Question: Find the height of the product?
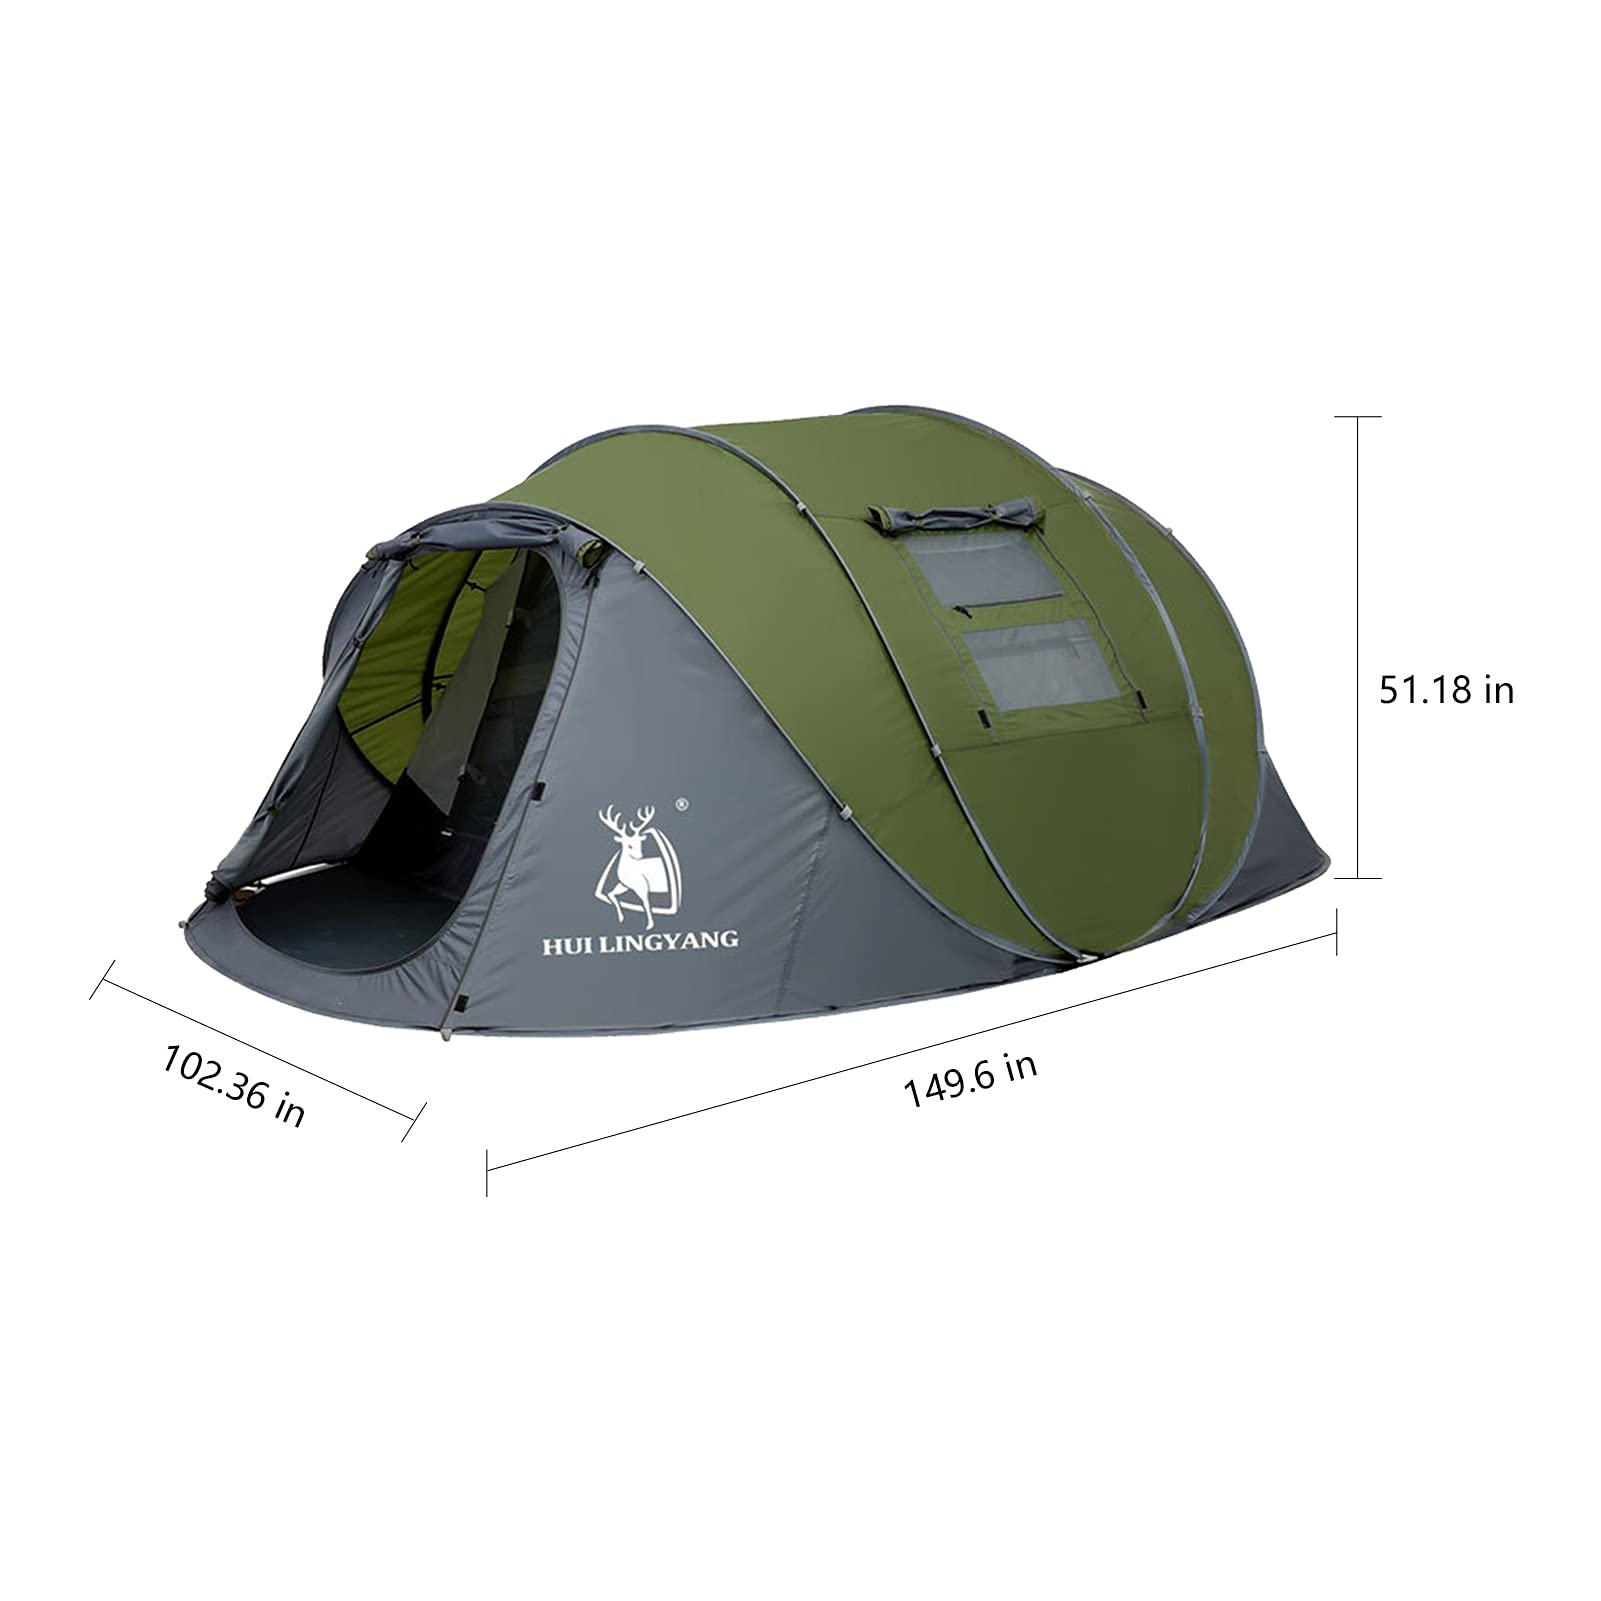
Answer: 51.18 inch